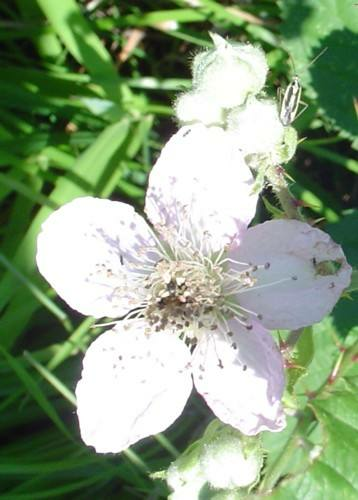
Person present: No